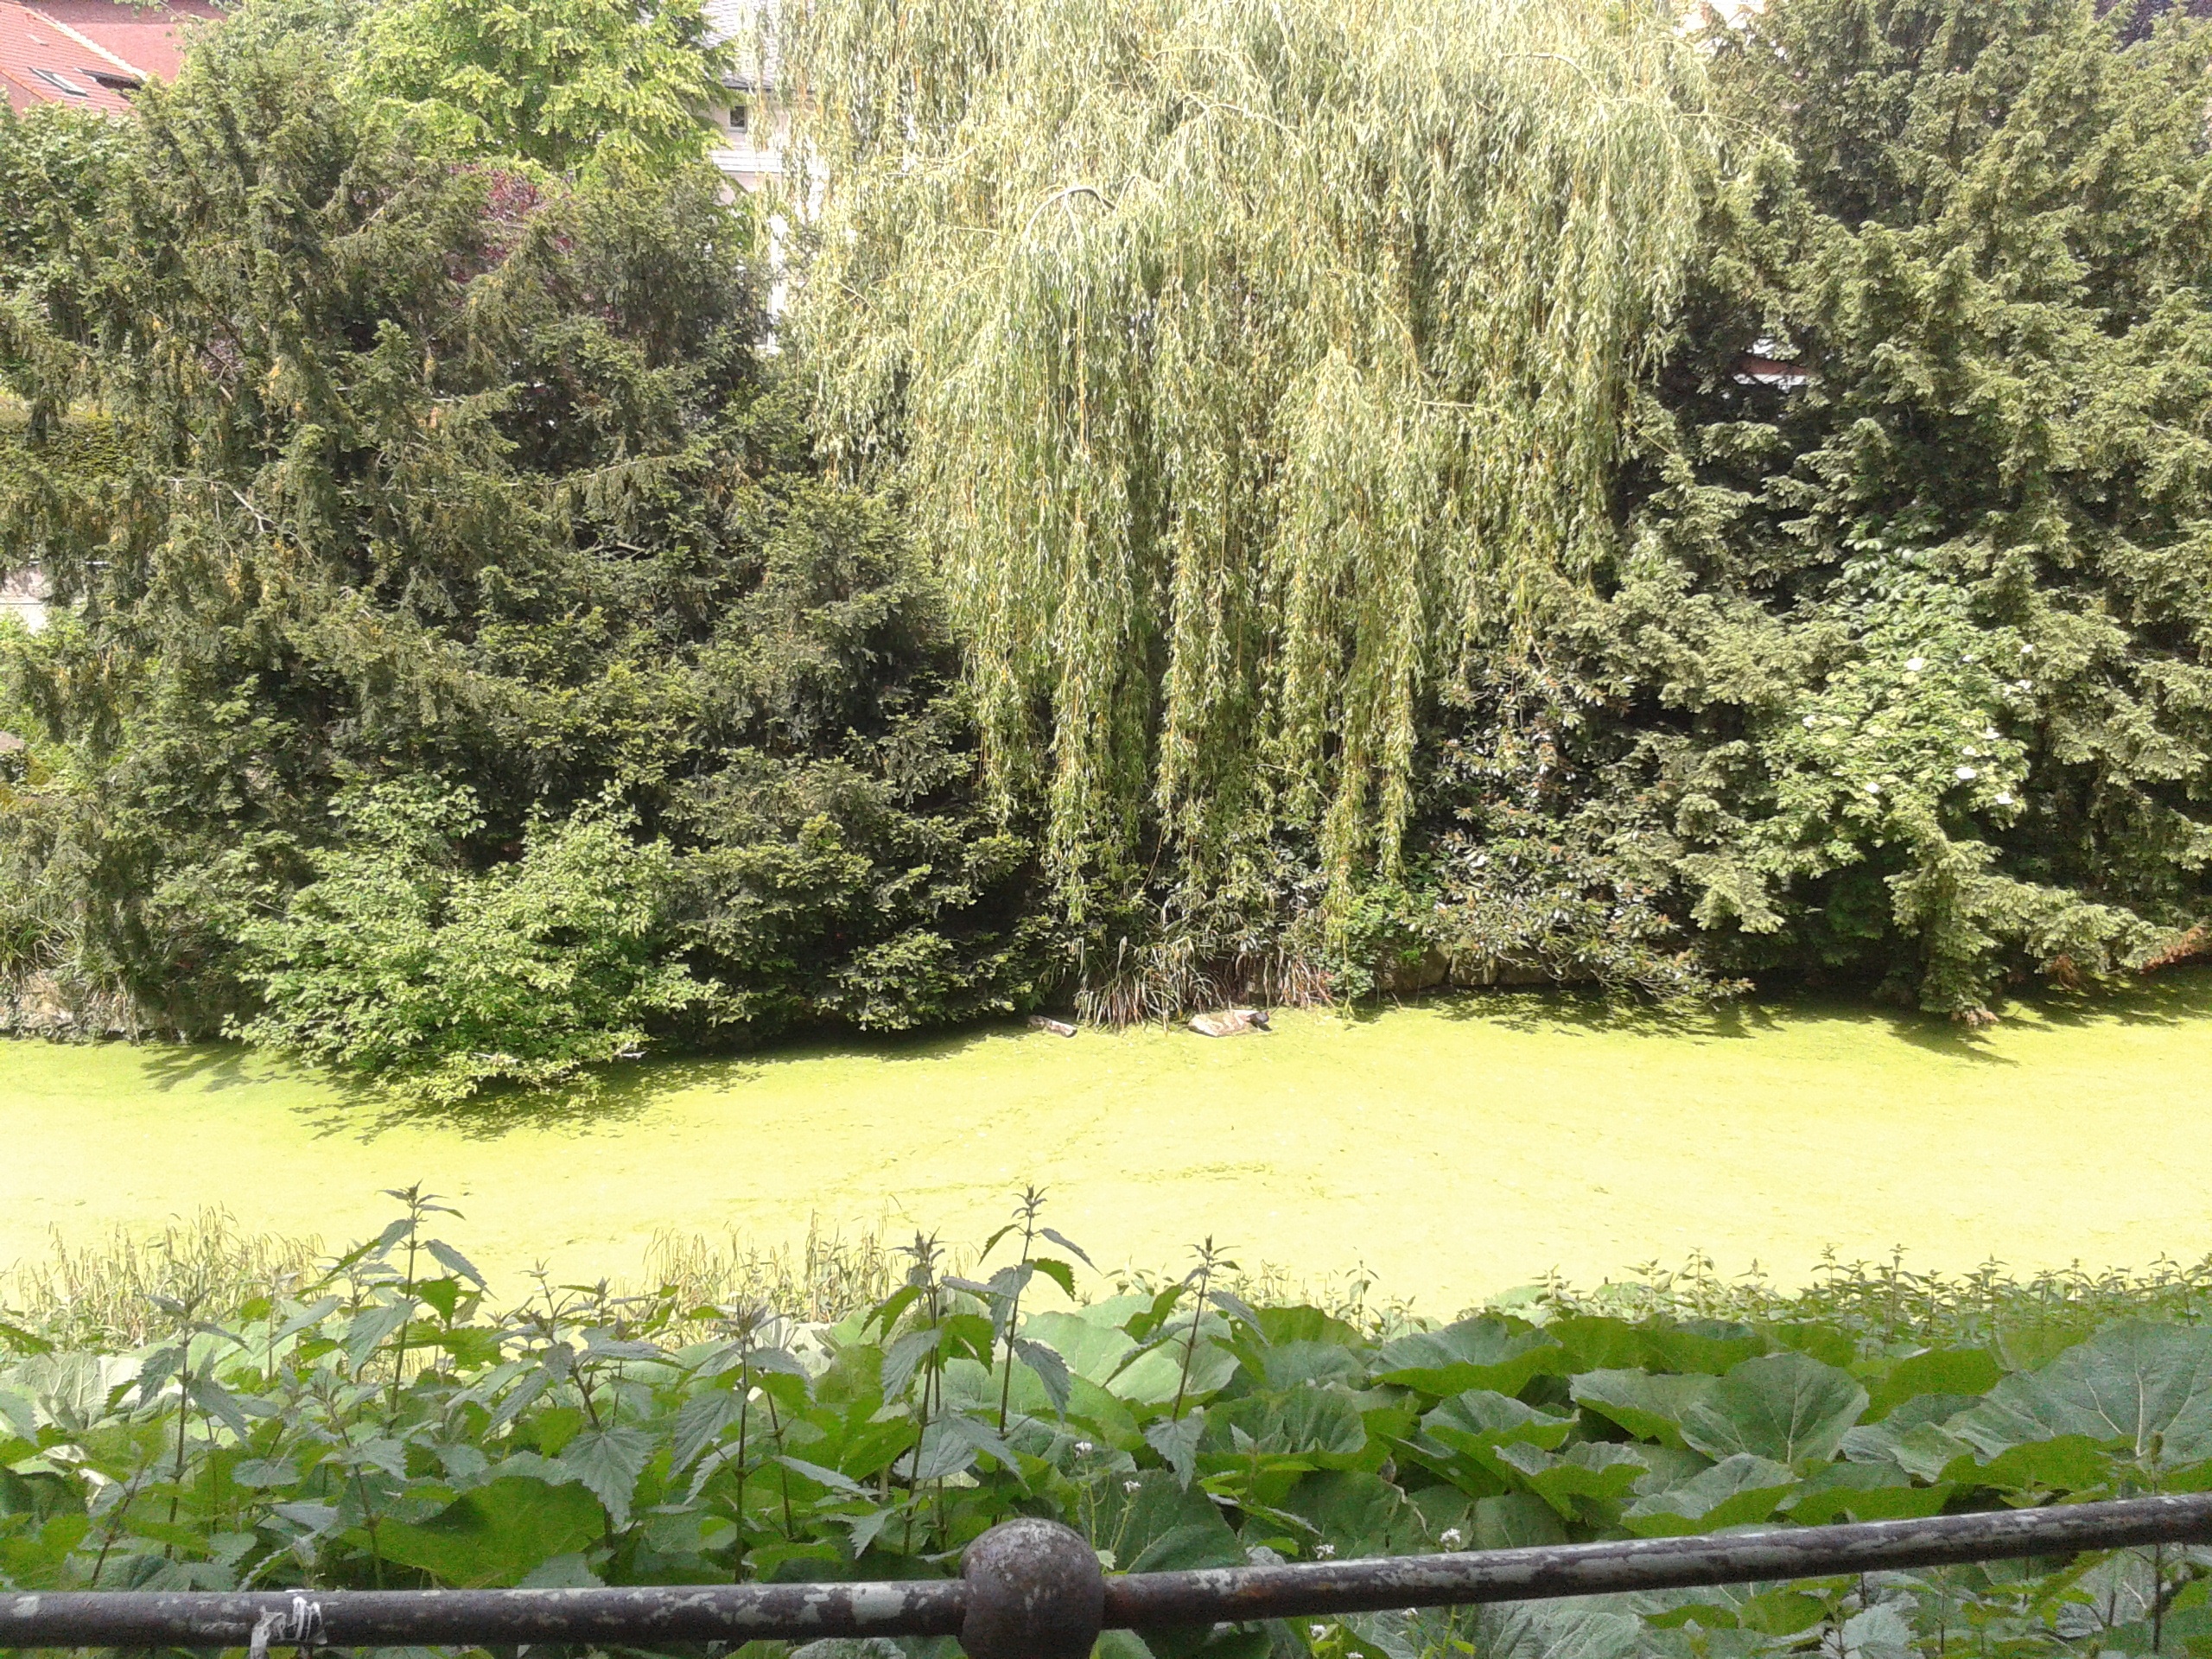
tree, forest, grass, plant, meadow, leaf, flower, lake, river, pond, botany, garden, flora, shrub, woodland, ecosystem, rural area, woody plant, land plant